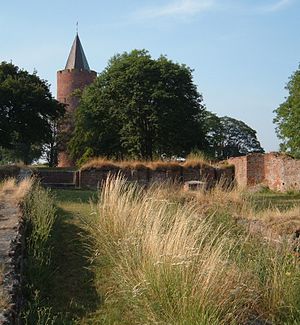
Freden i Vordingborg (1435)
Vordingborg slot med Gåsetårnet.
Den anden Fred i Vordingborg blev indgået den 15.-17. juli 1435 på Vordingborg slot mellem den danske konge, Erik af Pommern, og Adolf 8. af Holsten. Her sikrede Adolf sig Hertugdømmet Slesvig, mens de vendiske og saksiske hansebyer under Lübecks ledelse fik afsluttet de krigeriske sammenstød med Danmark, der havde stået på siden 1425. Ved freden fik hansestæderne bekræftet deres privilegier, specielt for handlen på Bergen i Norge. Hamburgs borgmester, Hein Hoyer, forhandlede på byernes vegne.